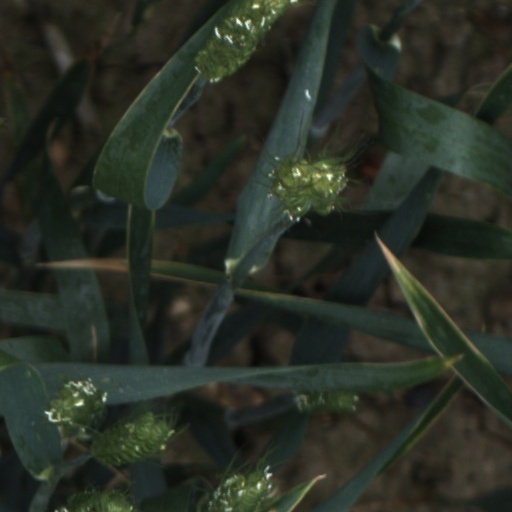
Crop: wheat